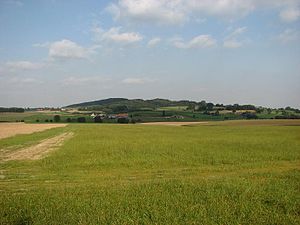
Kemmelberg
Kemmelberg set fra vest
Kemmelberg er en bakke i Flandern, Belgien. Den ligger mindre end en kilometer fra landsbyen Kemmel i Heuvelland kommune i provinsen Vestflandern.